The Chase, Ross-on-Wye

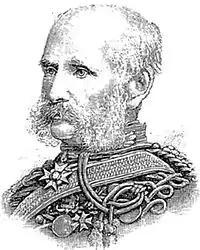
General Sir James Fitzmayer

In 1805 John became an Articled Clerk to Thomas Harvey of Ross who was a lawyer. After this he became an Attorney. The couple had a son in 1807 who they called John but unfortunately he died in 1820. Their daughter Charlotte was born in 1812 and she was their only surviving child. In 1844 Sarah died and John continued to live in the house with his daughter Charlotte and her husband Dr George Strong until his death in 1867 at the age of 86.